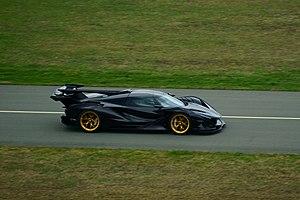
L' Apollo Intensa Emozione, appelée « Apollo IE », est la première supercar produite par Apollo Automobil Gmbh, ex-Gumpert, le constructeur qui produisait l'Apollo.